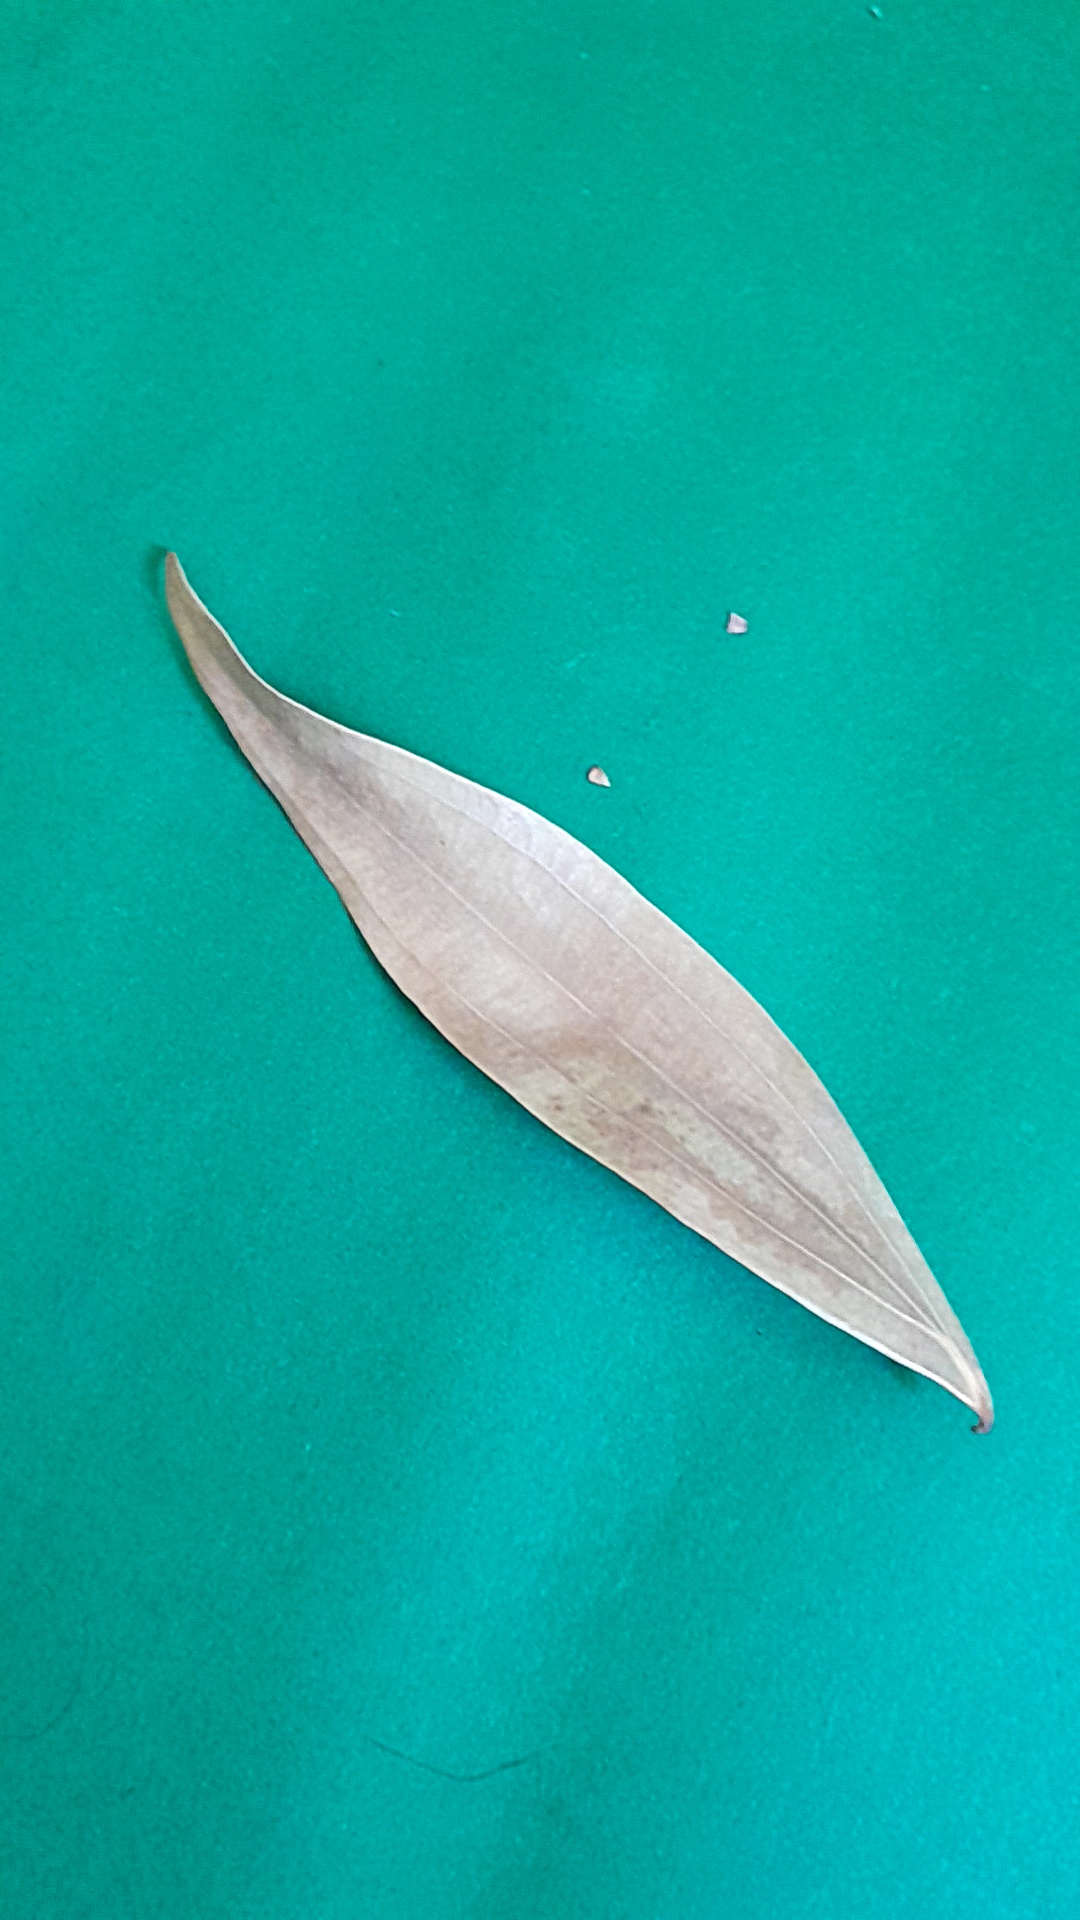
Label: Dry Leaf